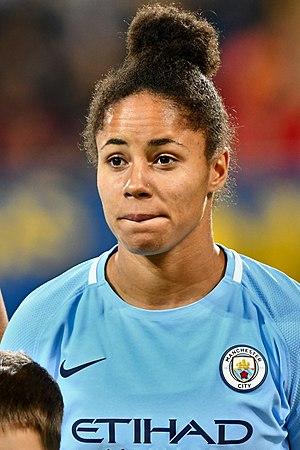
Demi Lee Courtney Stokes est une footballeuse internationale anglaise née le 12 décembre 1991 à South Shields. Elle joue au poste de défenseur avec le club de Manchester City et l'équipe d'Angleterre.